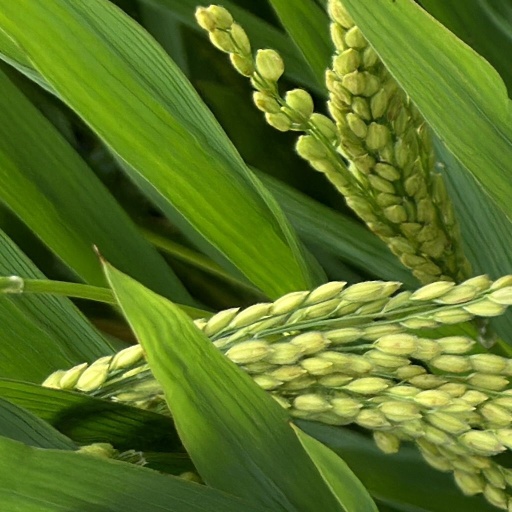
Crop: rice